Zombieland

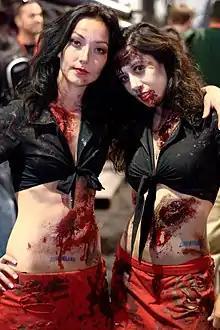
Models promoting the film at the 2009 San Diego Comic-Con

Principal photography began February 2009 in Hollywood, California, with scenes being shot at Scream Fest Theme Park and other locations. Filming continued in March in Atlanta, Hapeville, Morrow, Decatur, Newnan and Powder Springs, Georgia, where actress Abigail Breslin celebrated her 13th birthday by adopting a shelter puppy. "Zombieland" was filmed in digital, using the Panavision Genesis digital camera and had a 41-day shooting schedule.